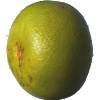
Label: Pomelo Sweetie 1